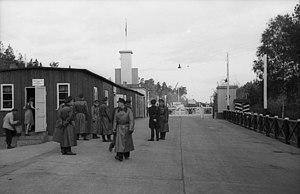
Checkpoint Alpha, était l'un des points de contrôle qui, lors de la guerre froide permettait de franchir la frontière intérieure allemande entre les localités de Helmstedt en Basse-Saxe et Marienborn en Saxe-Anhalt, sur le tracé autoroutier de la Bundesautobahn 2 et de la ligne de chemin de fer allant de Brunswick à Magdebourg.